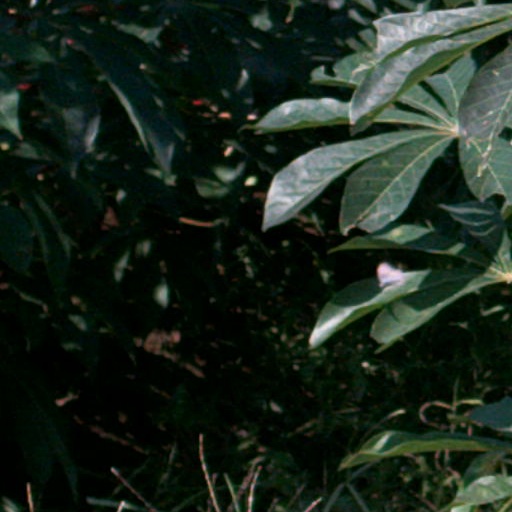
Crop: cassava